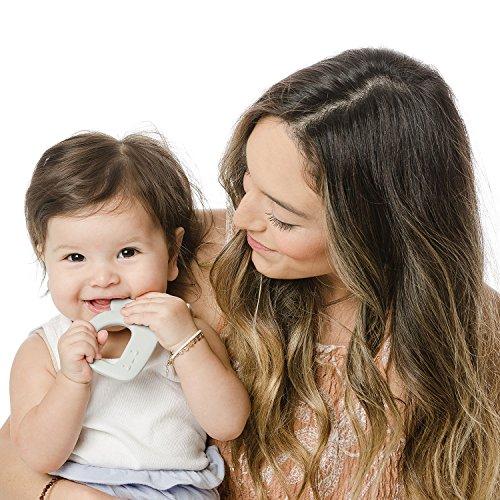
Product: Bumkins Silicone Teether, Textured, Soft, Flexible, Bacteria Resistant – Whale
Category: Baby Products | Baby Care | Pacifiers, Teethers & Teething Relief | Teethers
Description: Our teethers are safe to use and are BPA-free, PVC-free, cadmium-free, phthalate-free and lead-free.
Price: $6.95